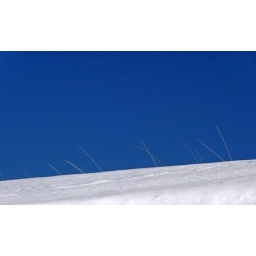
Wisps of grass against a blue sky